Mansonella ozzardi

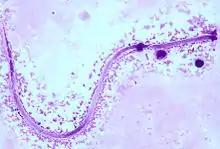
"M. ozzardi" microfilariae from a thick blood smear: The sample was stained with Giemsa solution for easier visualization under the microscope.

This is a dioecious species; the female is believed to release a pheromone to attract males. When the male finds the female, he will coil around the female over the genital pore. The male's spicules are used to hold the female during copulation. The females are ovoviviparous. The sperm of a nematode lacks a flagellum. Its motility is due to its amoeboid-type cell.